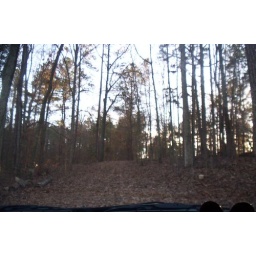
Trees near the lake house